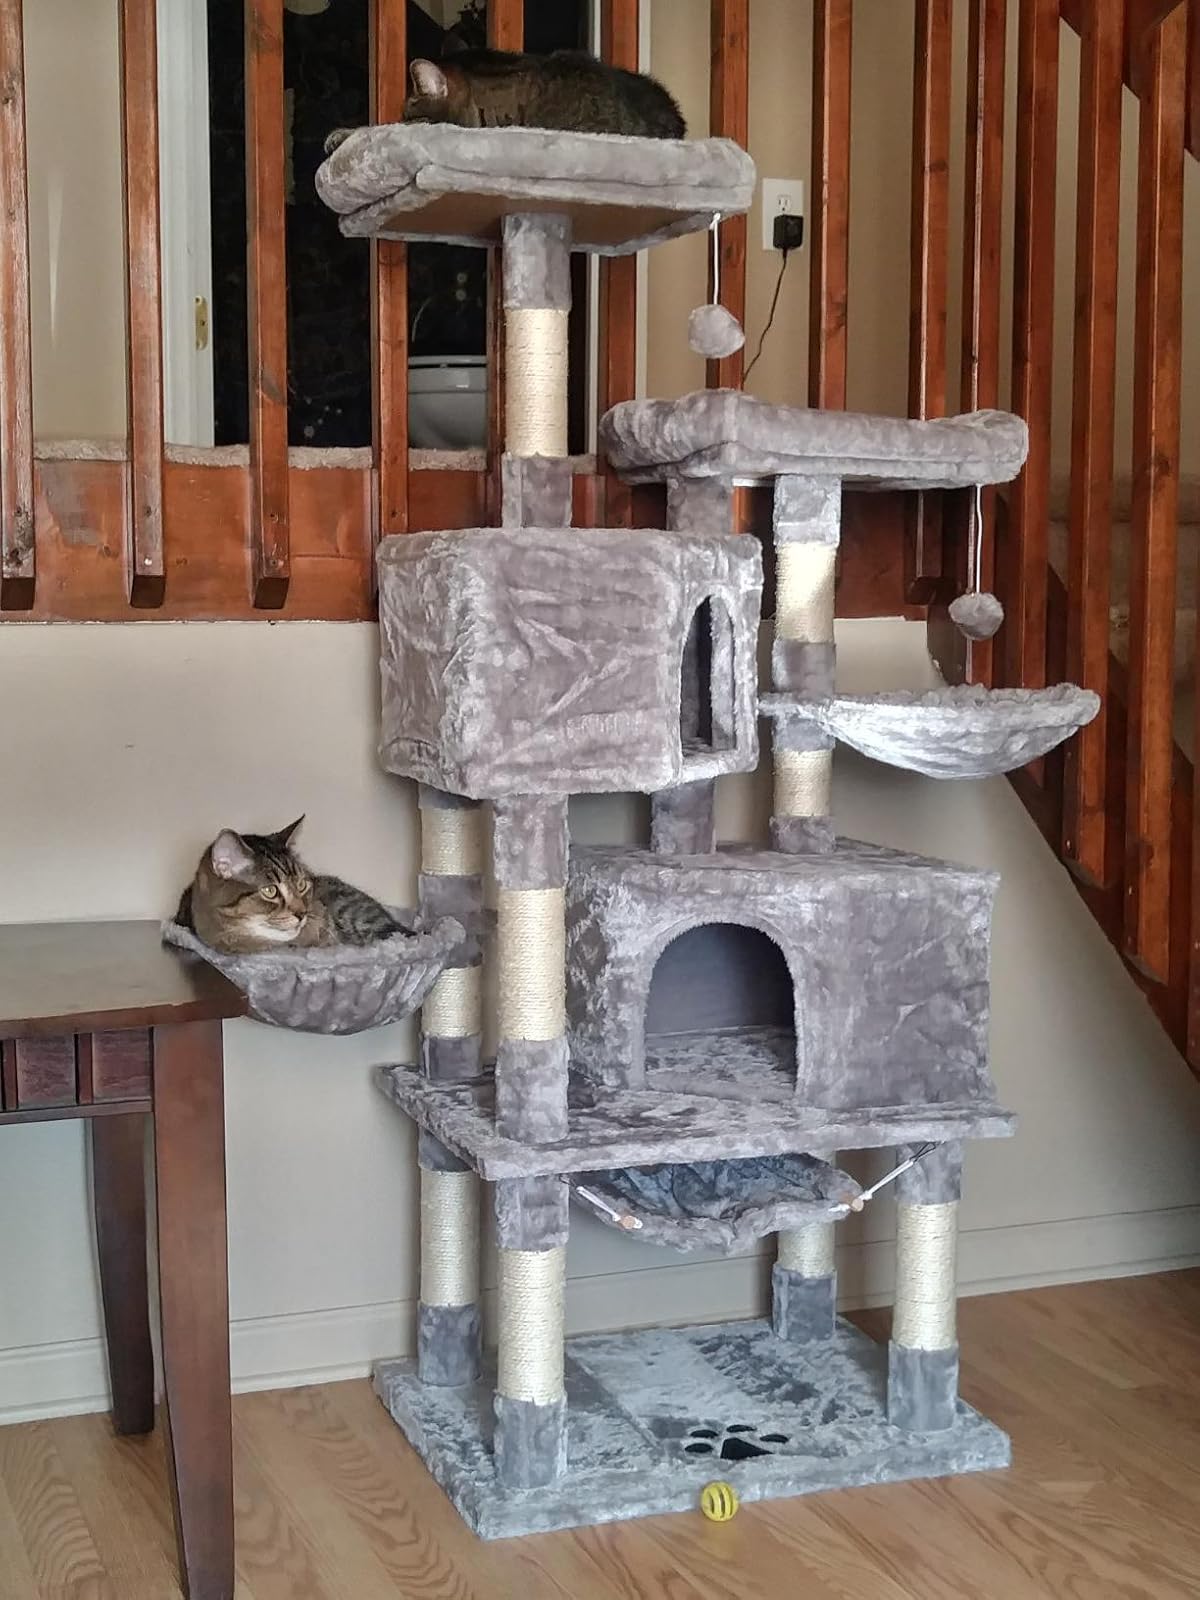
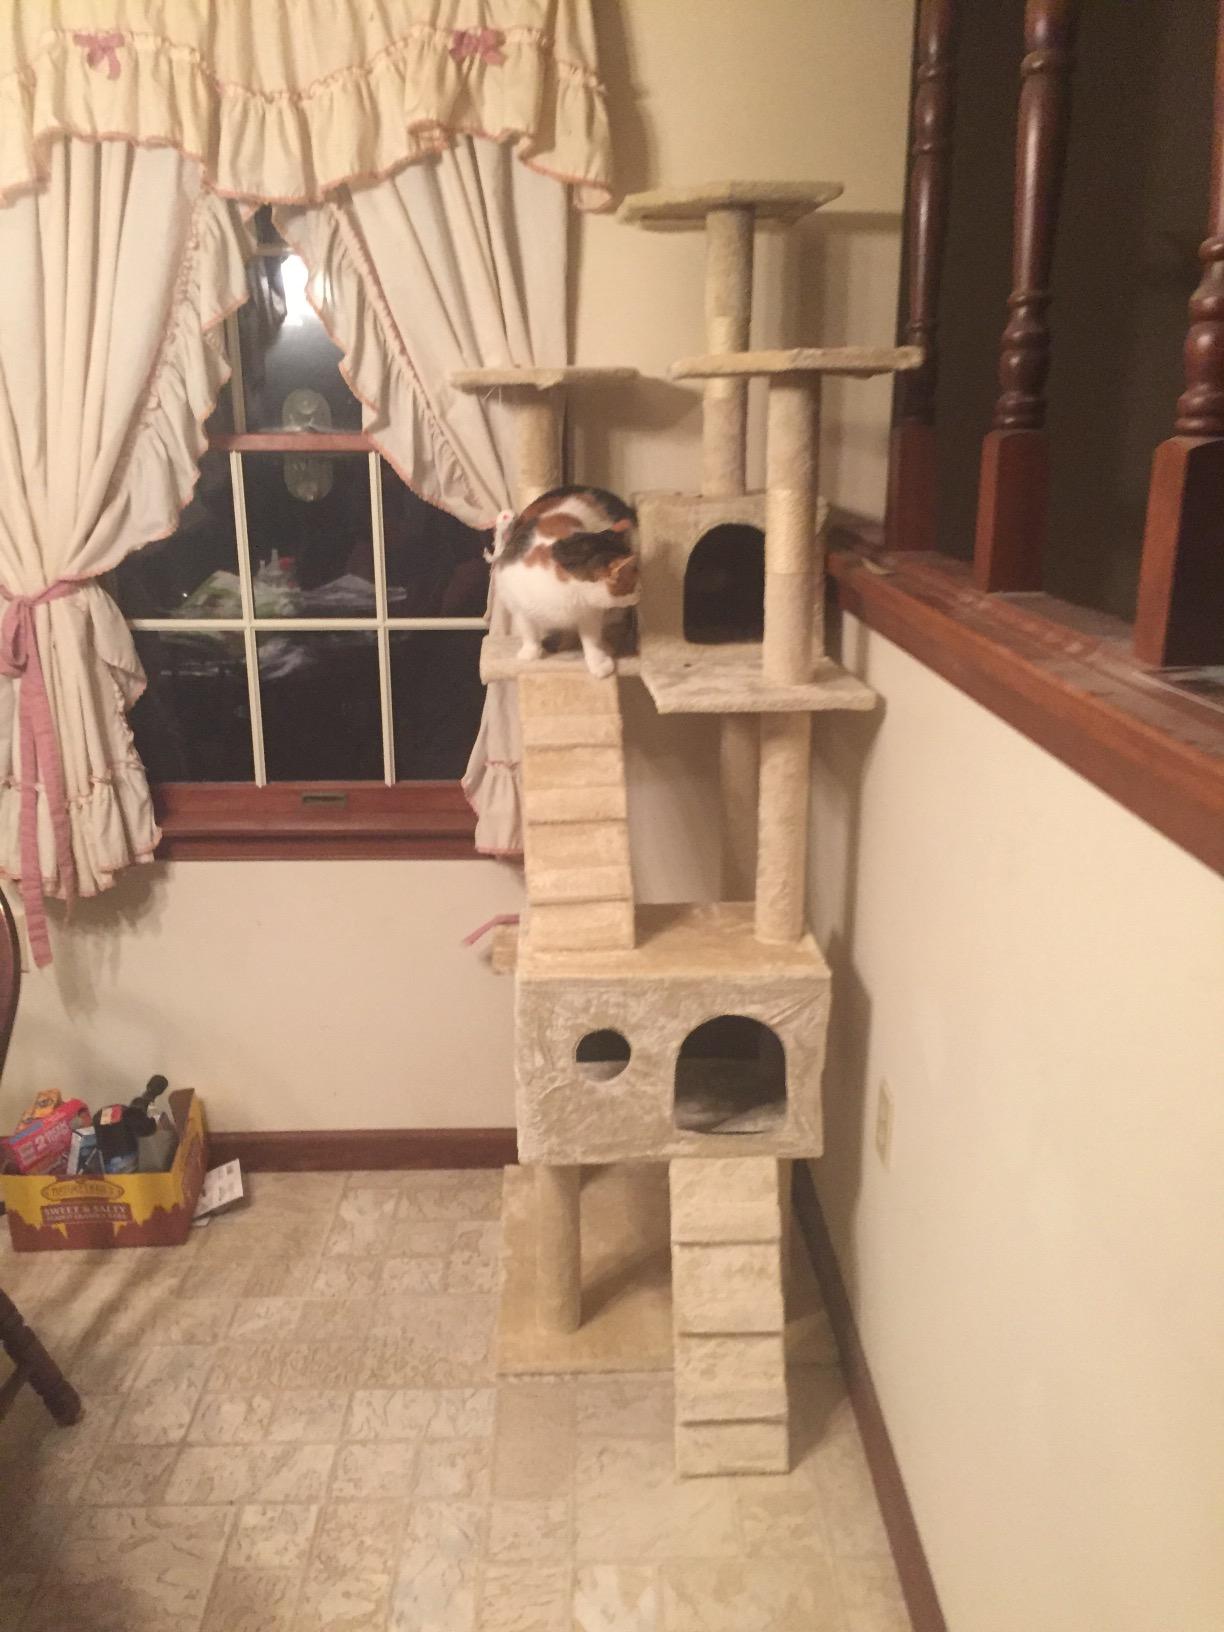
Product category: items_cat tree
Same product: no